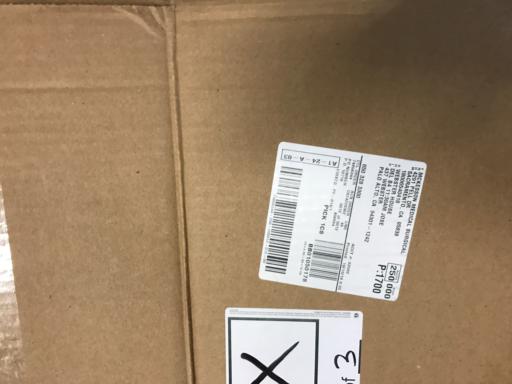
Waste category: cardboard